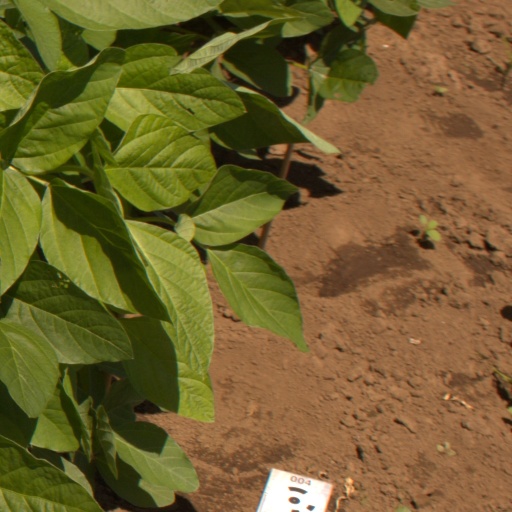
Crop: soybean